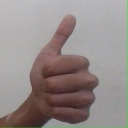
अक्षर: थ